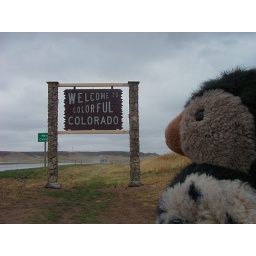
giant bird spotted in Colorado